Sashiki Castle

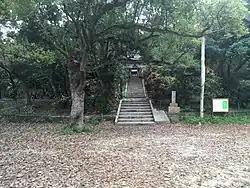

is a Ryukyuan "gusuku" in Nanjō, Okinawa. It was built by Shō Shishō and served as the home of the Aji of Sashiki Magiri. During the Taishō era, a Shinto shrine was built over the remains of the main hall. Unlike most gusuku, which are known for high stone walls, the remains of such walls have not been found at Sashiki Castle by archaeologists.